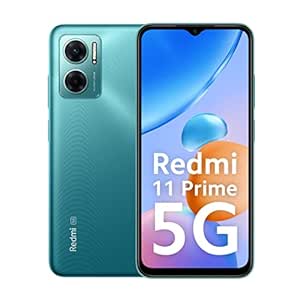
Redmi 11 Prime 5G (Meadow Green
Category: Electronics
Price: 13999 (list price: 15999)
Rating: 3.9 (2,180 ratings)
About this product: Processor: MediaTek Dimensity 700 with 5G, 7nm Octa-core processor; Up to 2.2GHz|Display: 90Hz FHD+(1080x2400) AdaptiveSync Display; 16.71centimeters; 20:9 aspect ratio|Camera: 50MP AI Dual camera | 8MP Front camera|Memory, Storage & SIM: 4GB RAM | 64GB UFS 2.2 storage expandable up to 512GB with dedicated SD card slot | Dual SIM (nano+nano) dual standby (5G+5G)|Battery: 5000 mAh large battery with 18W fast charging support and 22.5W fast charger in-box with Type-C connectivity